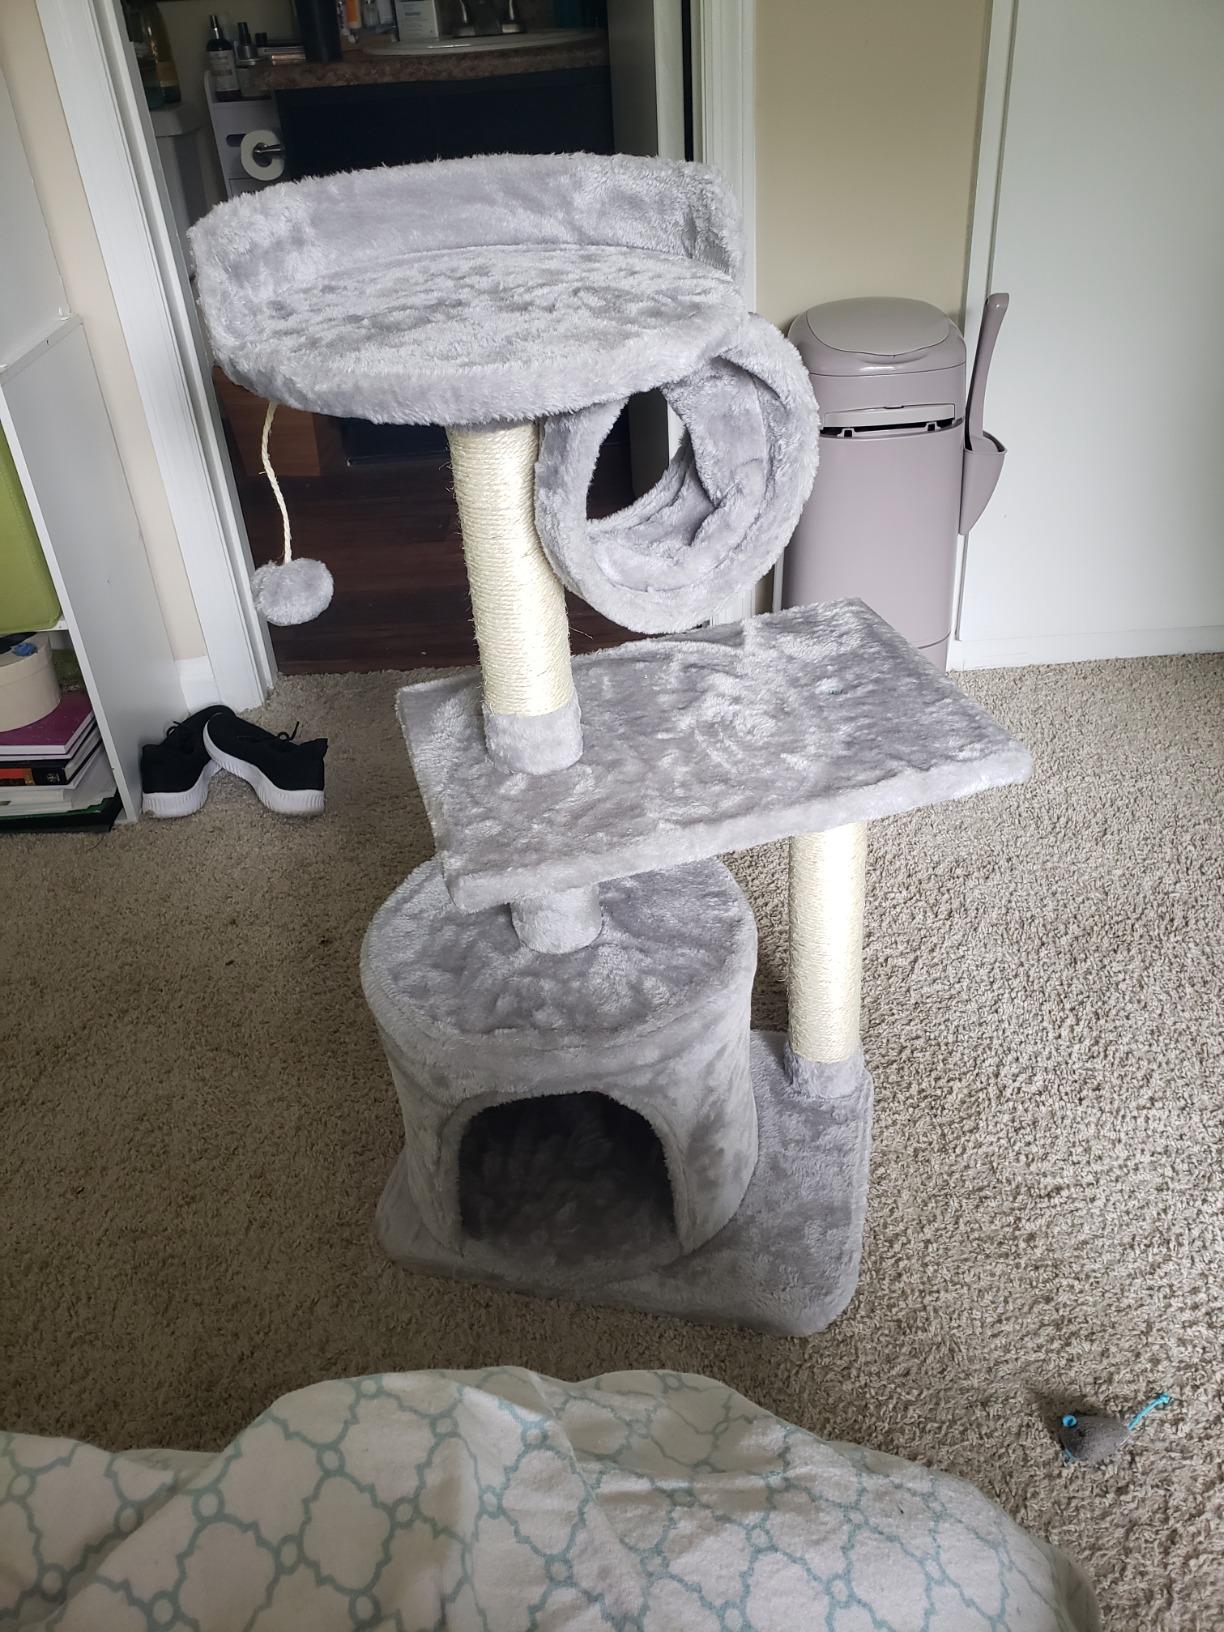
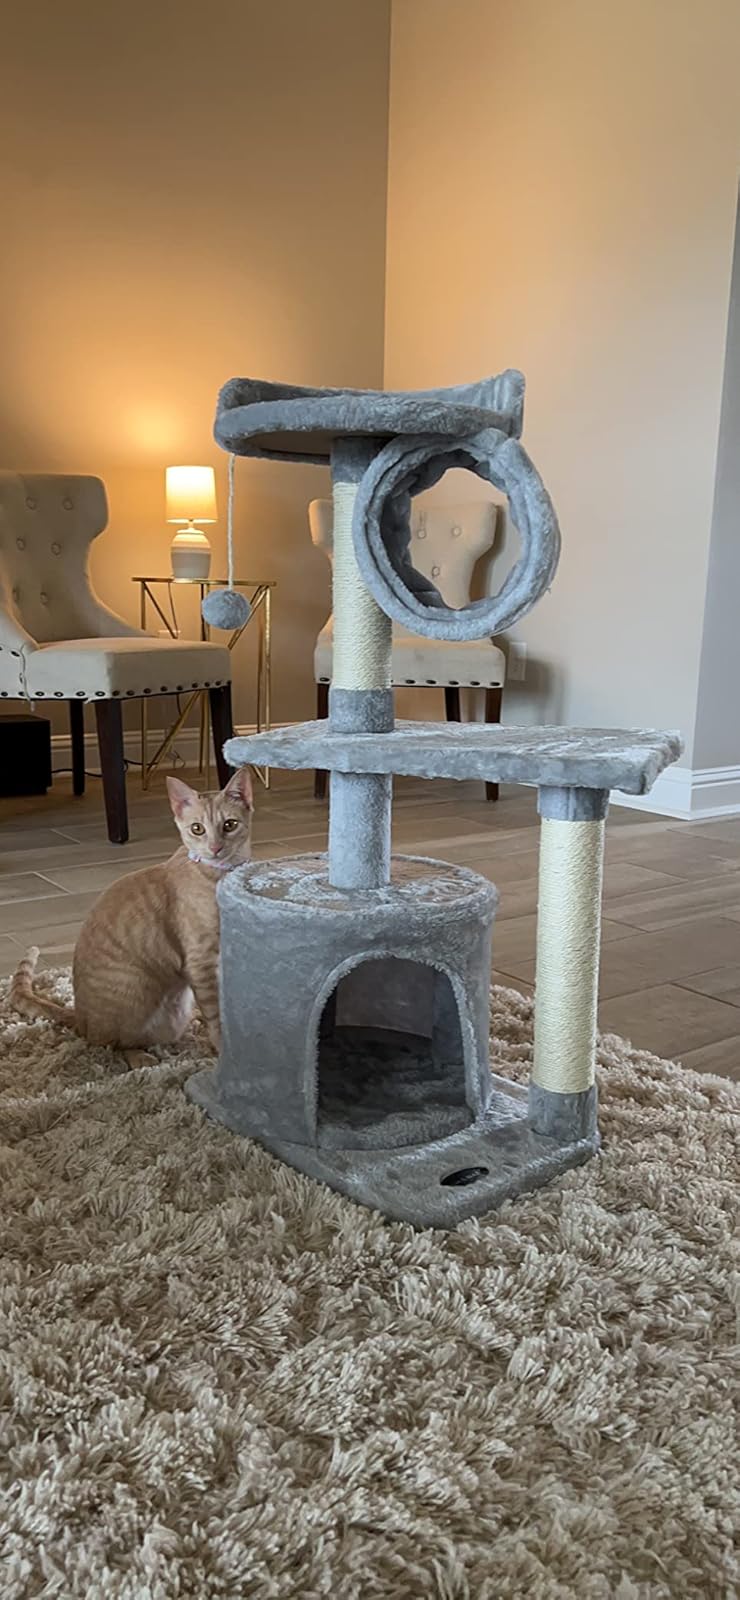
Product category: items_cat tree
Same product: yes